Women in Texas government

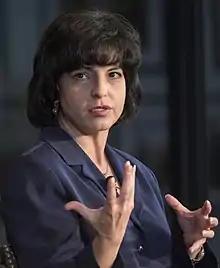
Christi Craddick is the only woman currently serving in Texas executive office outside the State Board of Education. She has served as Railroad Commissioner from 2013 to the present.

Texas has had only two female governors in its history. Miriam Ferguson (Democrat) became the state's first female governor in 1924. Her husband, James Ferguson (Democrat), had previously served as Texas governor but was unable to secure his place on the ballot in the 1924 election after being impeached in his last term. Instead, Miriam entered the race and ultimately won, carrying out her first term from 1925 to 1927. Scandals in her first administration caused Ferguson to lose her party's nomination in the 1926 election. Ferguson did not run in 1928. She did run in 1930 after the Supreme Court of Texas again denied her husband's petition to enter the race, but as in 1926, she failed to earn the Democratic Party nomination. In 1932, Ferguson ultimately won her bid for a second gubernatorial term and served this term from 1933 to 1935. In 1934, Ferguson temporarily retired from public office, only returning in 1940 for a final unsuccessful gubernatorial race. After Ferguson, Texas did not elect another female governor until Ann Richards (Democrat) over fifty years later in 1990. Richard first entered Texas local politics in 1976 as a Travis County Commissioner. She entered Texas state politics in 1982 when she won her first of two terms for Texas State Treasure. Richards served only one term as governor from 1991 to 1995, losing her 1994 reelection bid.